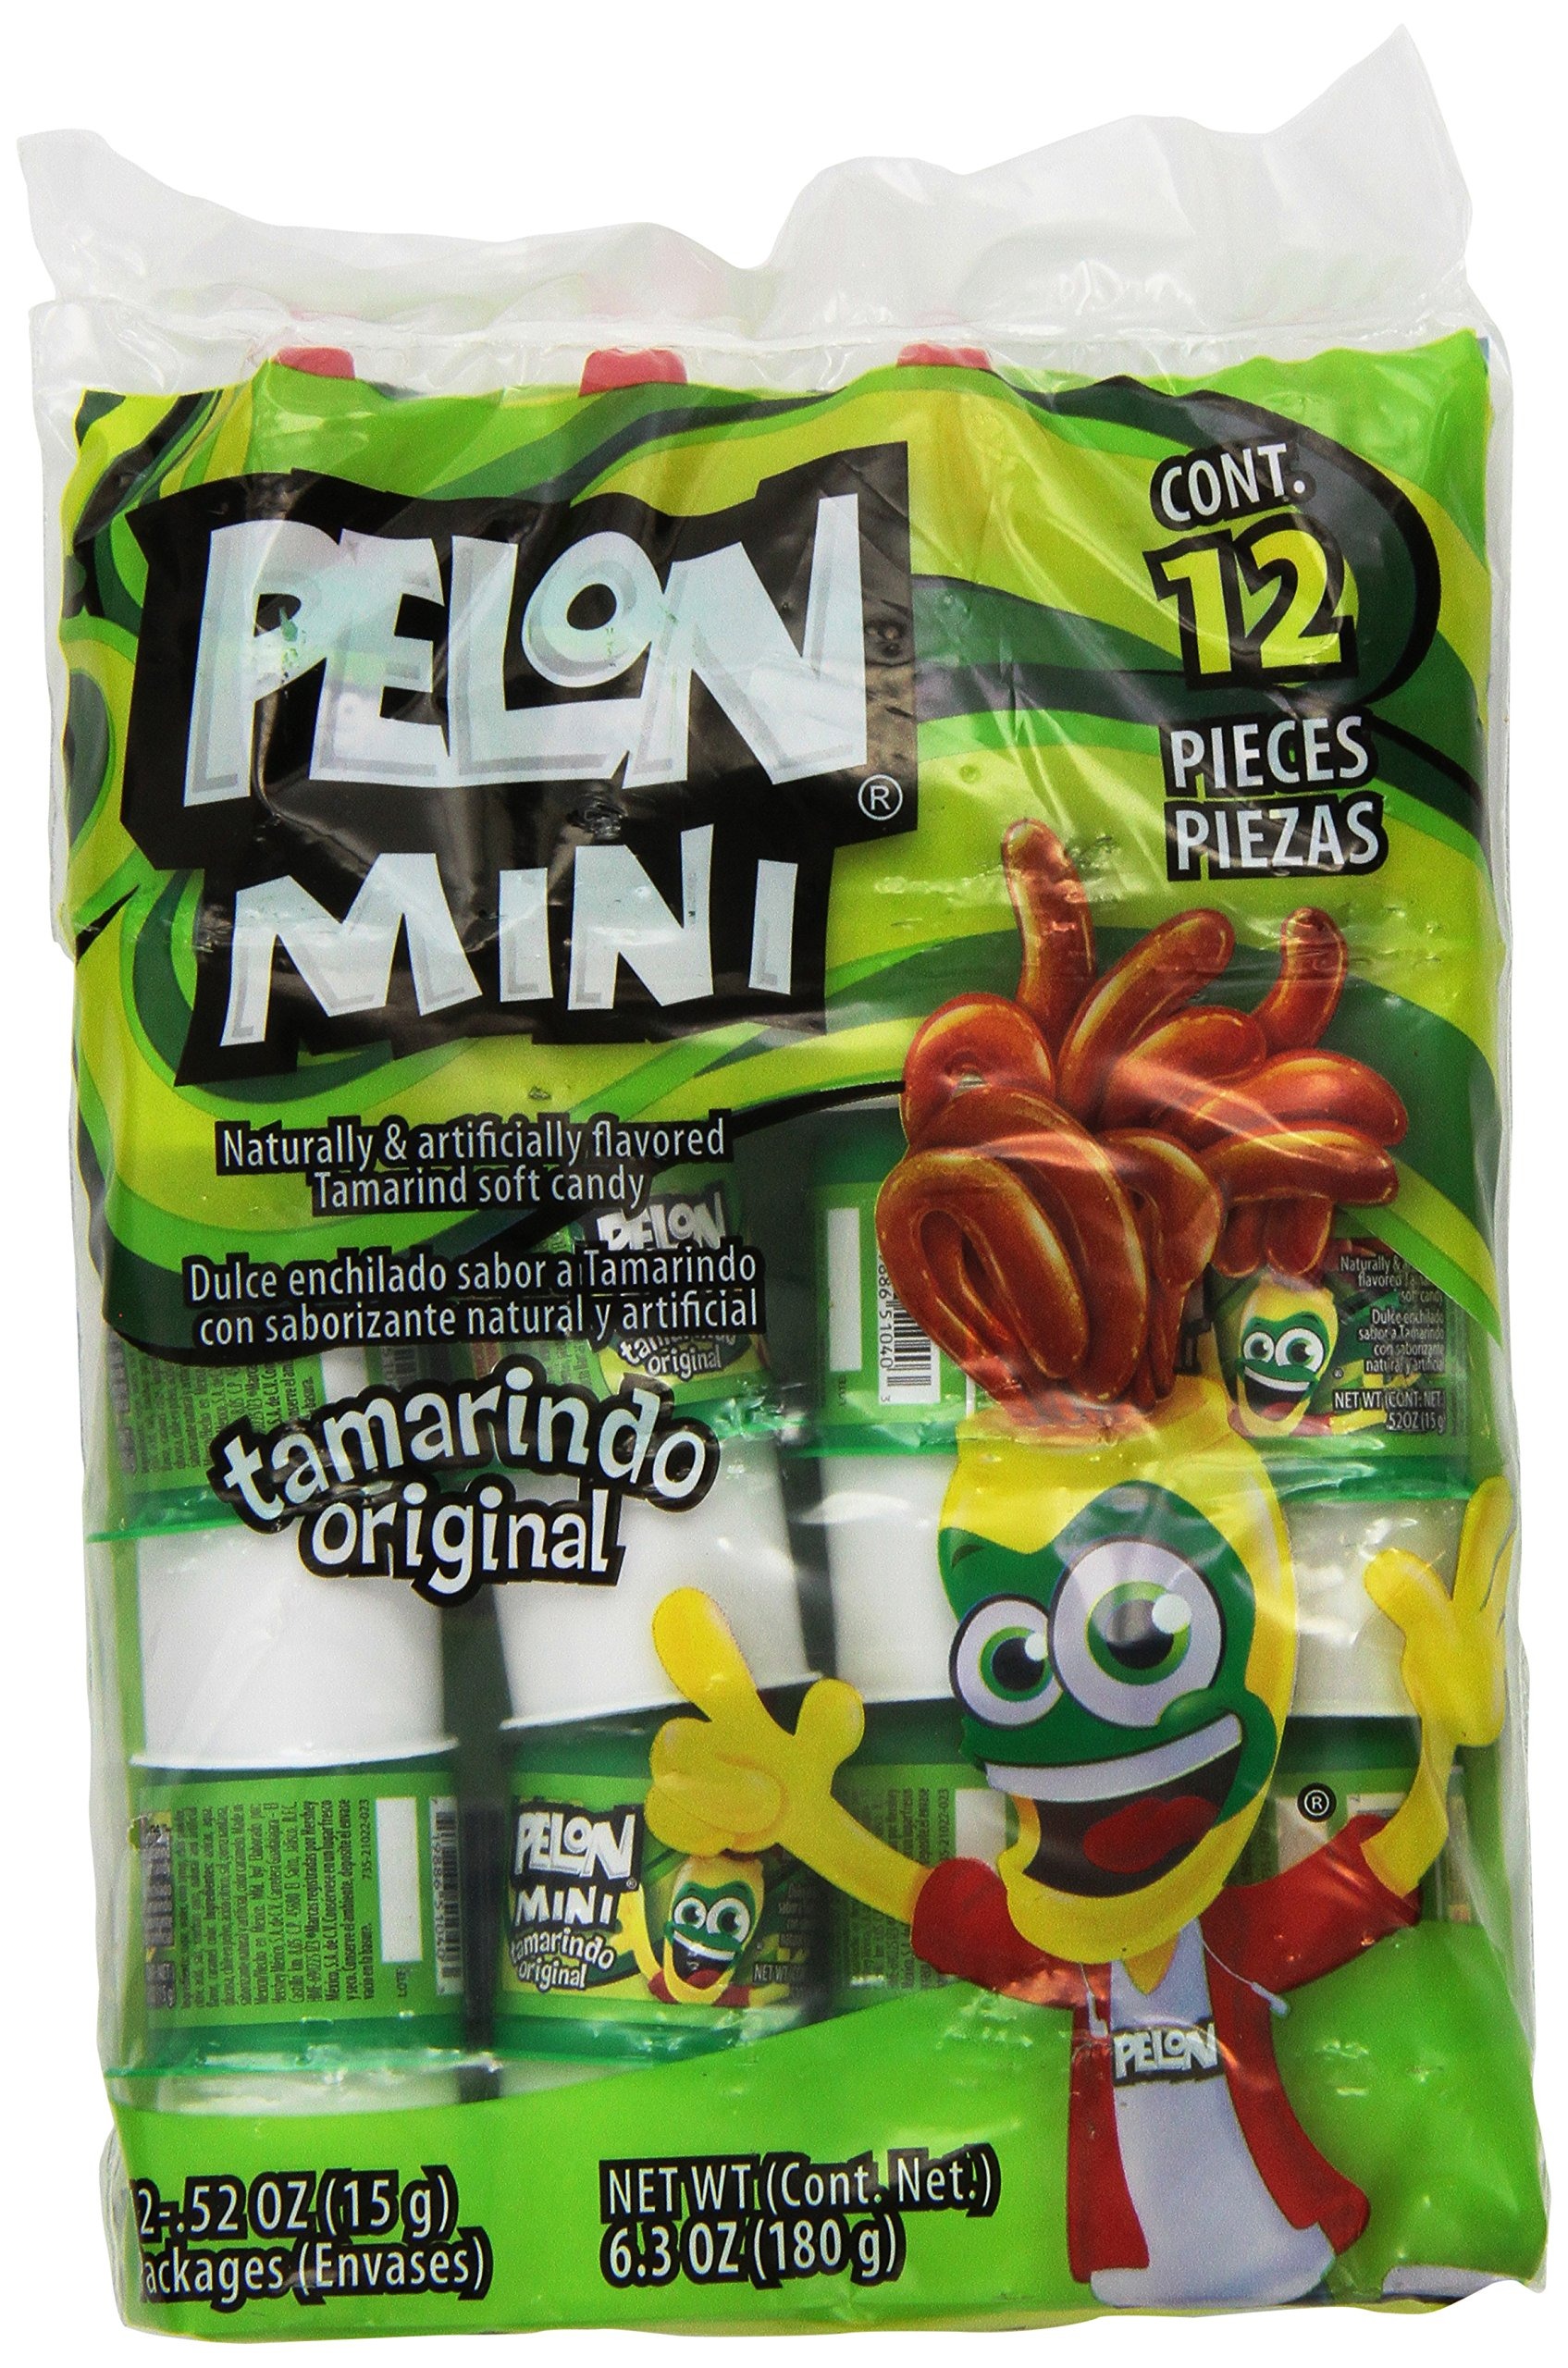
Item Name: PELON PELO RICO Tamarind Candy, Mini, 6.3 Ounce (Pack of 12)
Bullet Point 1: Squeeze the plastic container and savor the taste of refreshing tamarind-flavored gel.
Bullet Point 2: These mini pelon bags are the perfect snack for the office, home, or on the road.
Bullet Point 3: Each bag is individually packaged for snacking on the go or sharing with friends.
Bullet Point 4: Contains only 50 calories per serving.
Bullet Point 5: This product ships in a pack of 12.
Value: 75.6
Unit: Ounce

Price: 7.75